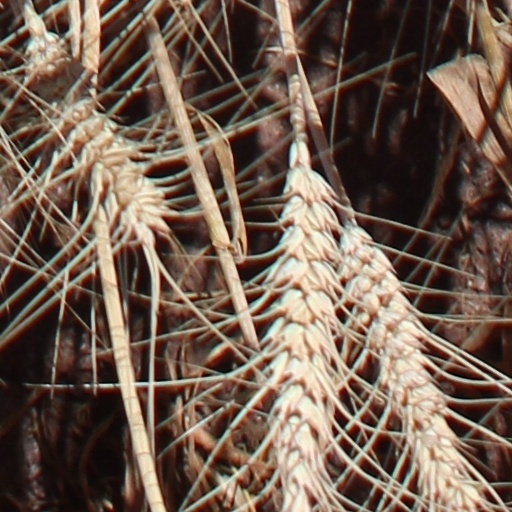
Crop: wheat